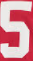
Number: 5